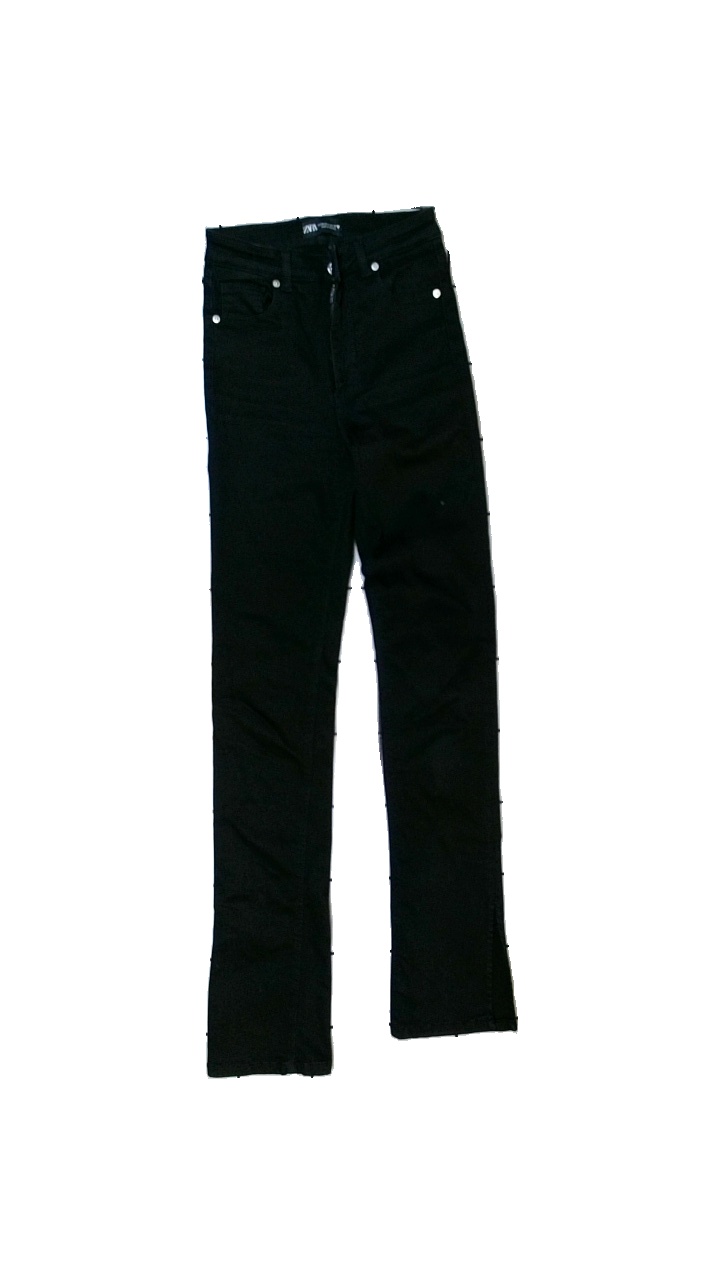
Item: Jeans (Ladies)
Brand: Zara
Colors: Black
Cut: Regular
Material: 100% cotton
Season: All
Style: Denim
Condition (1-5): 3
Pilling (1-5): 4
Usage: Reuse
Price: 50-100